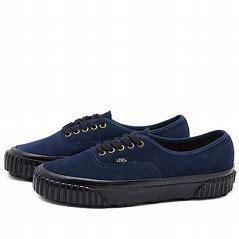
Brand: Vans
Model: UA Authentic